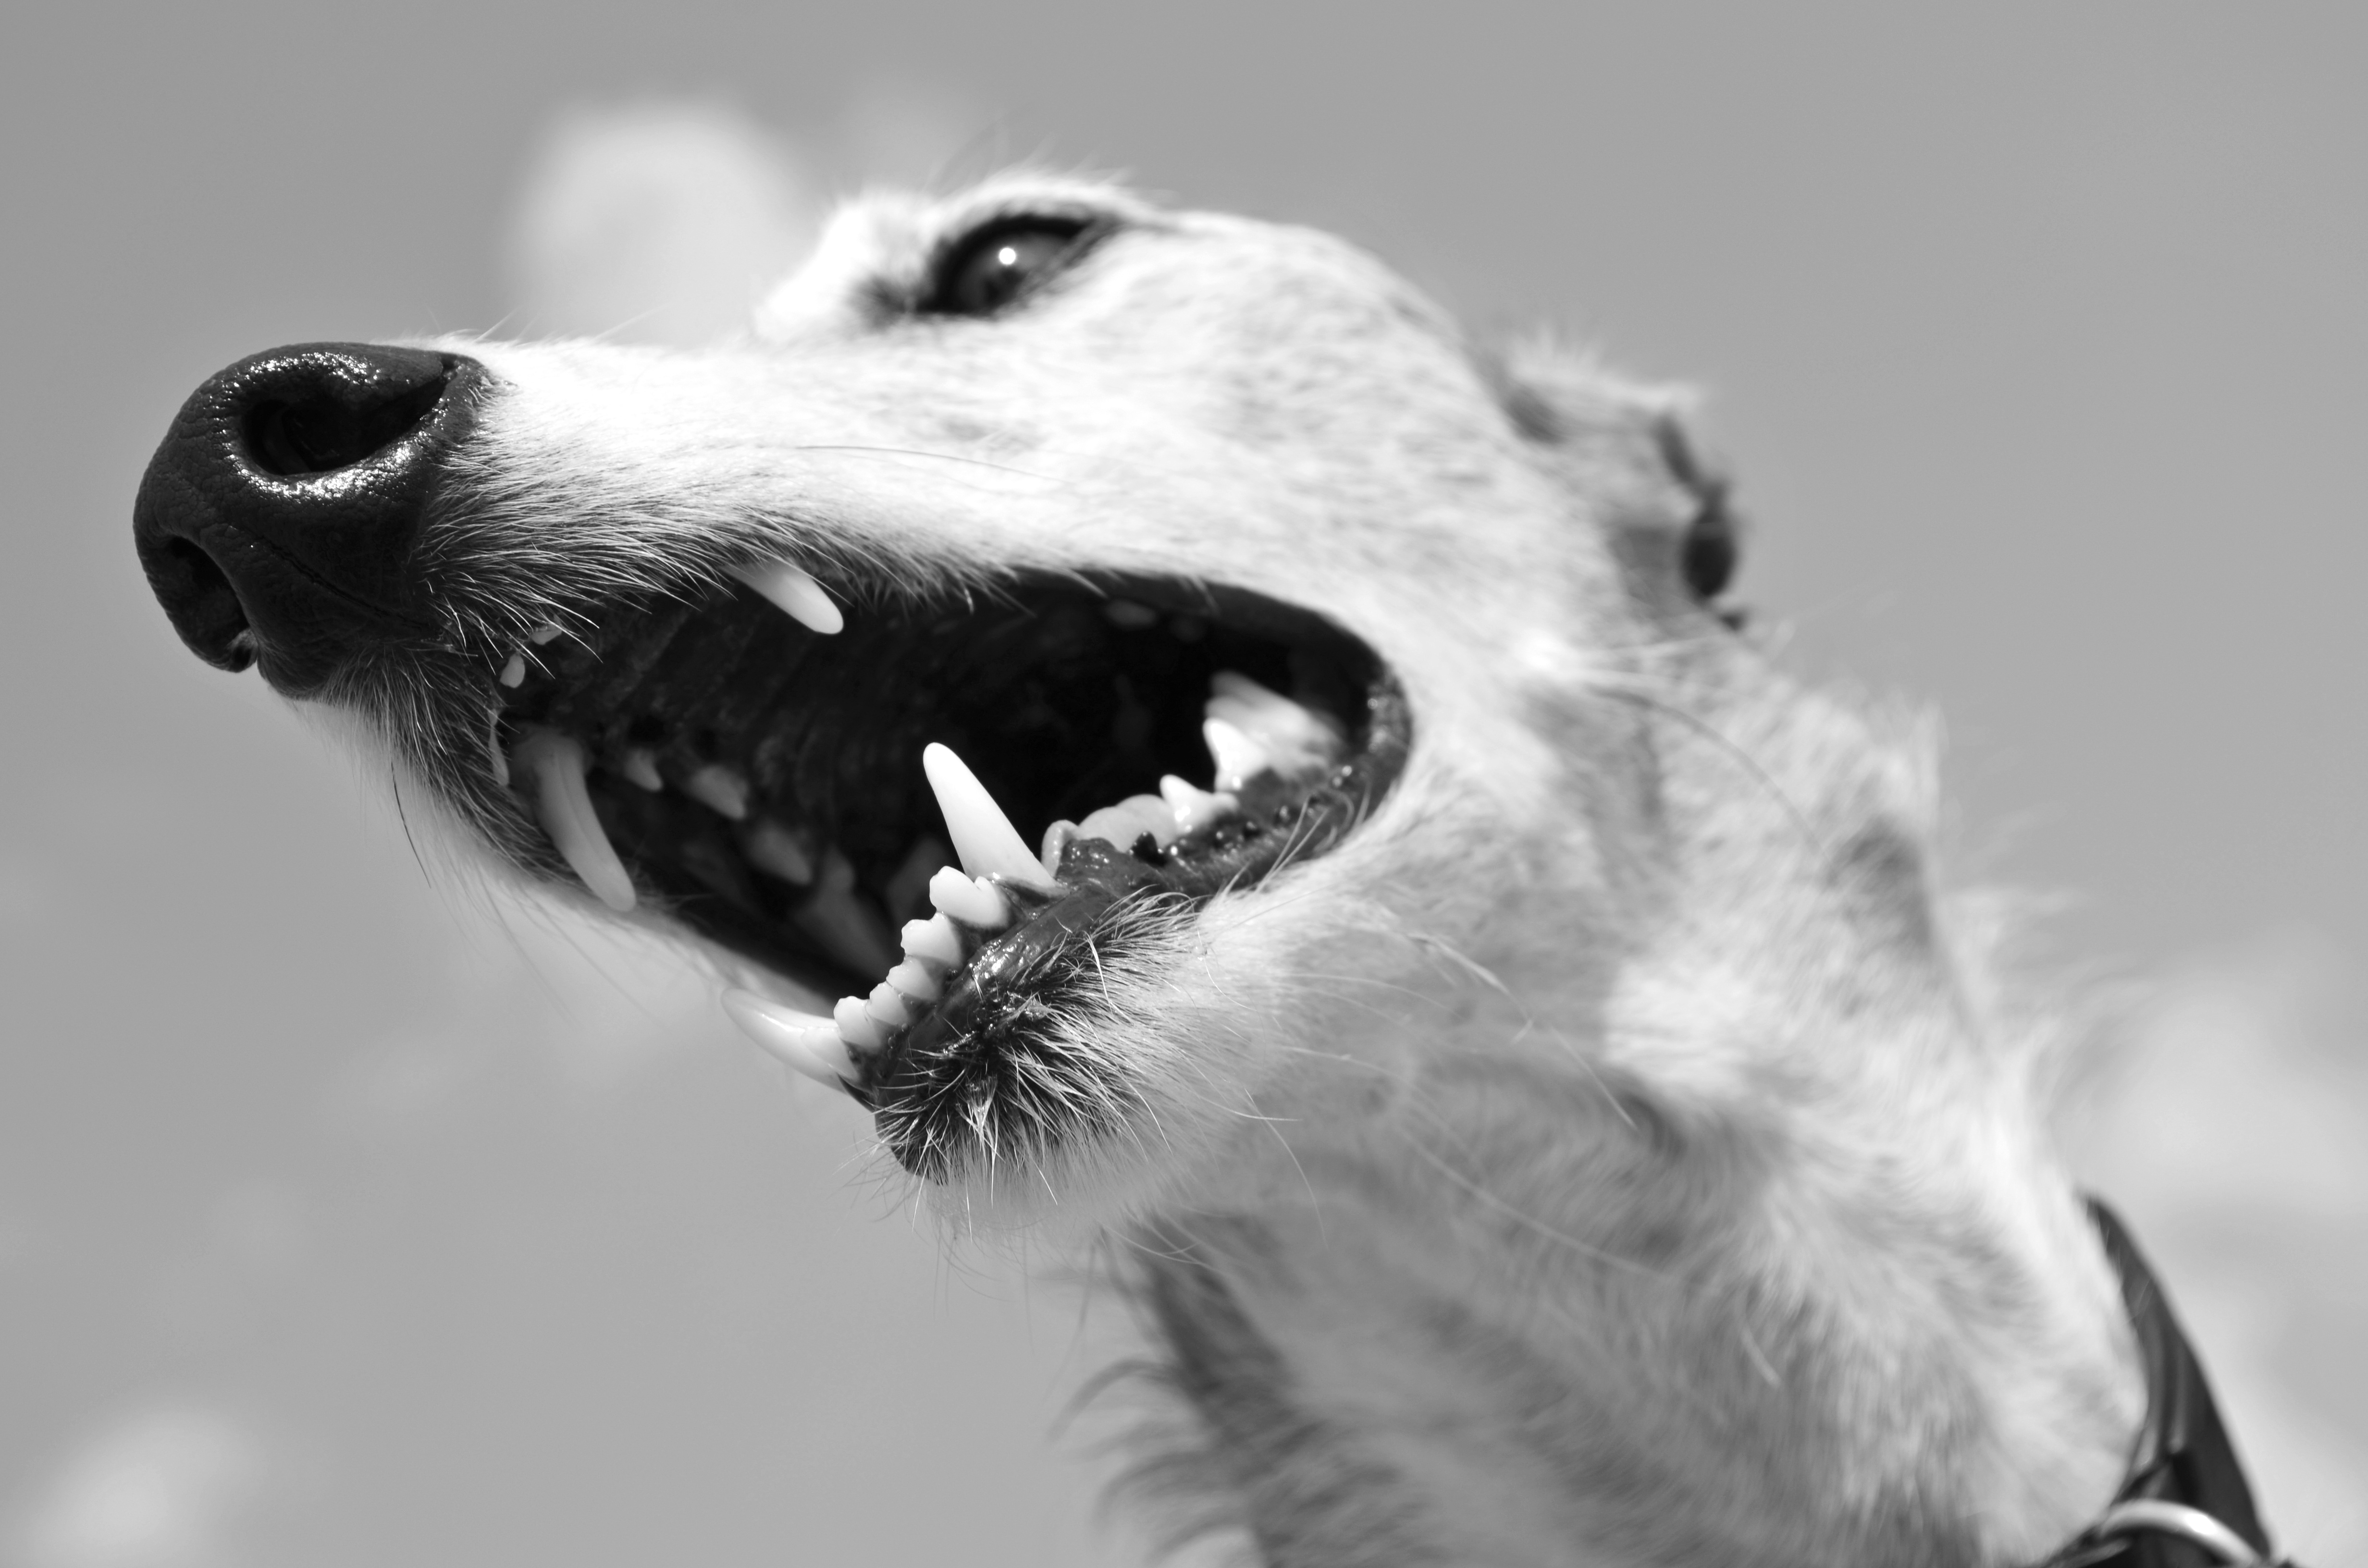
black and white, white, view, dog, animal, male, pet, fur, portrait, foot, mammal, monochrome, close, hound, necklace, yawn, close up, nose, whiskers, snout, sports, vertebrate, greyhound, tooth, animal world, dog head, animal portrait, dog portrait, dog snout, dog's nose, spanish greyhound, monochrome photography, dog like mammal, animal sports, dog sports